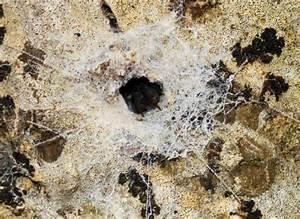
spider